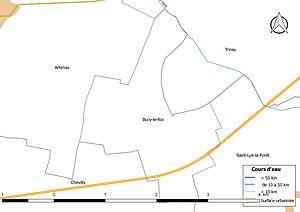
Carte du réseau hydrographique de la commune de fr:Bucy-le-Roi (France).
Bucy-le-Roi est une commune française située dans le département du Loiret en région Centre-Val de Loire.